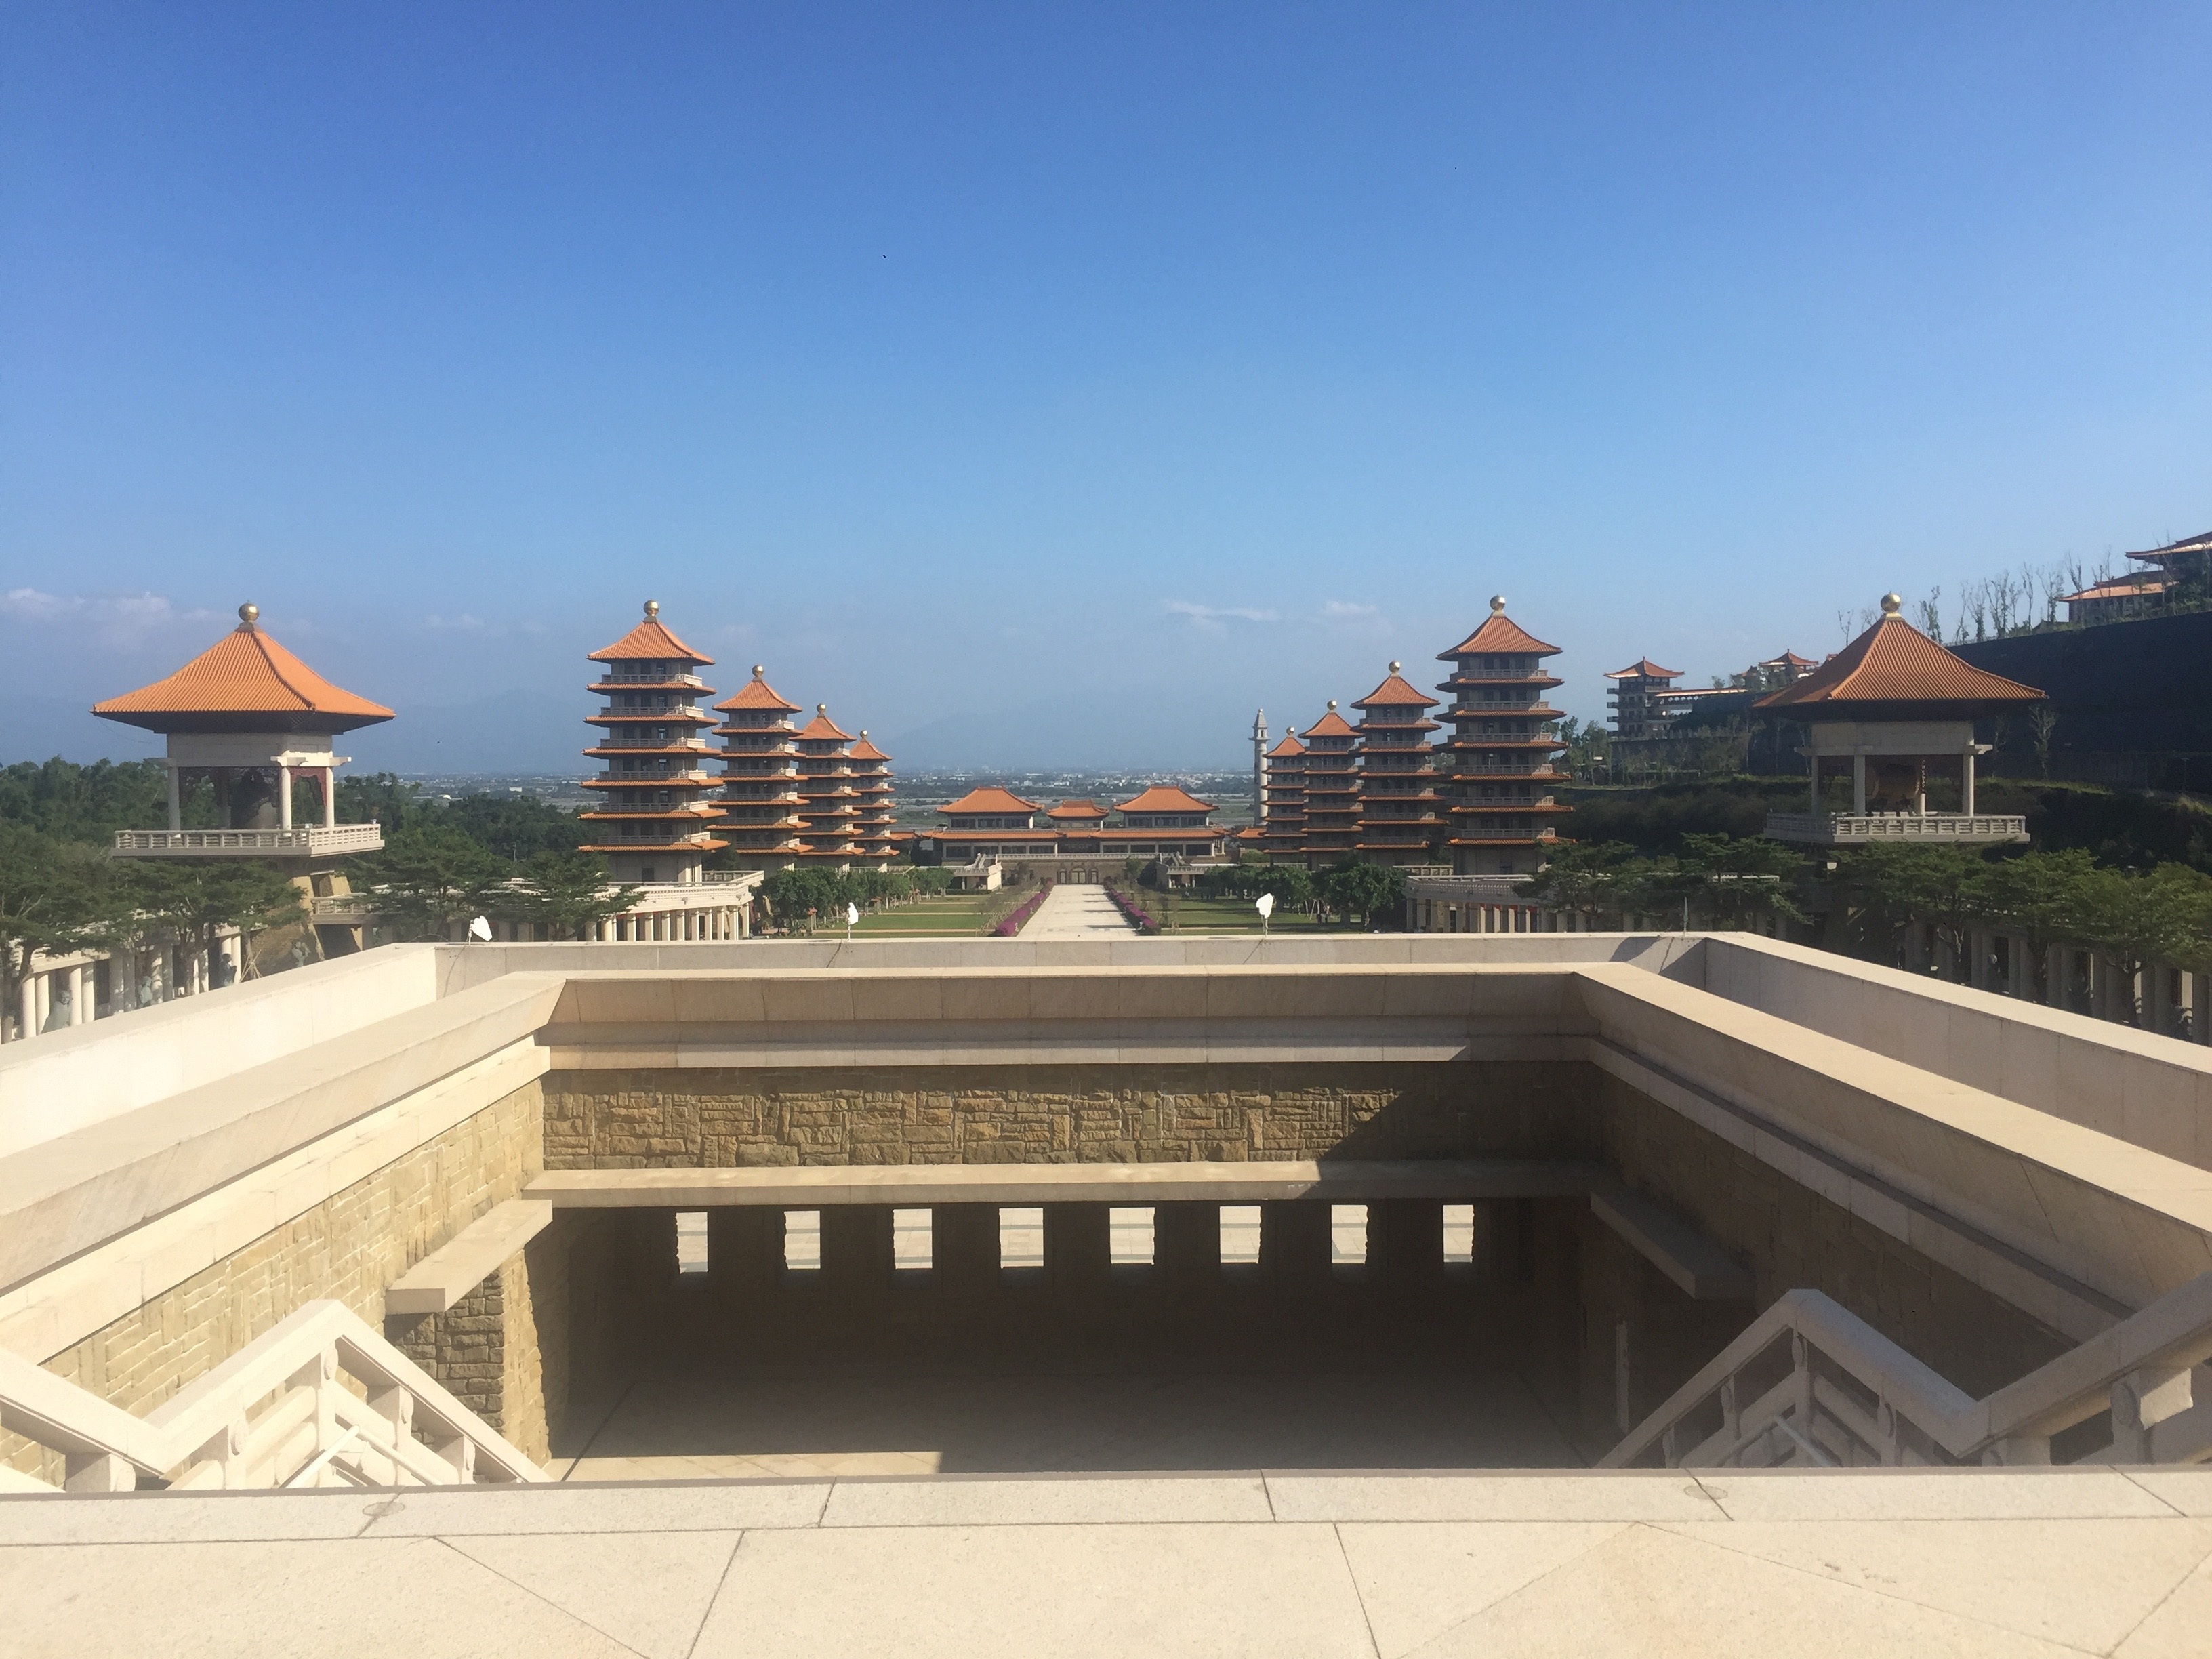
sky, roof, building, city, buddhist, buddhism, religion, asia, landmark, facade, temple, taiwan, estate, real estate, kaohsiung, historic site, fo guang shan, outdoor structure